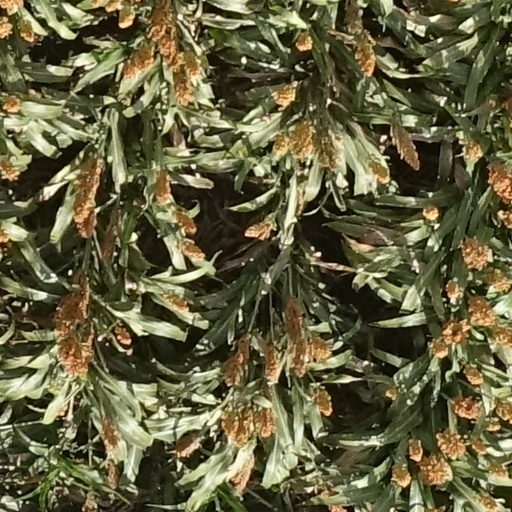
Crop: sorghum